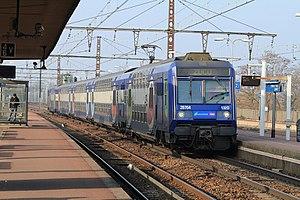
La Z 20763/64 en direction de Melun entre en gare de Combs-la-Ville - Quincy en janvier 2011, Seine-et-Marne, France.
La gare de Combs-la-Ville - Quincy est une gare ferroviaire française de la ligne de Paris-Lyon à Marseille-Saint-Charles, située sur le territoire de la commune de Combs-la-Ville, dans le département de Seine-et-Marne en région Île-de-France.